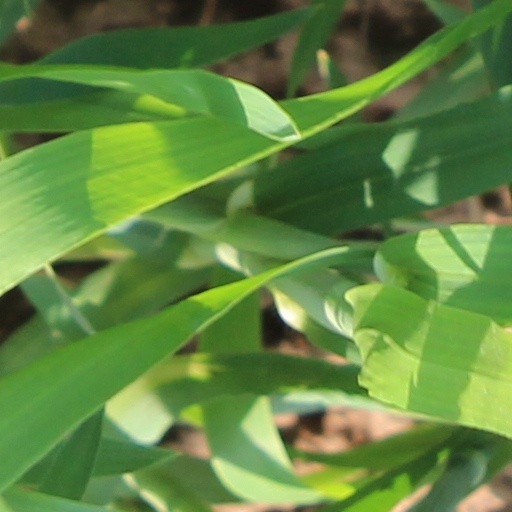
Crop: wheat